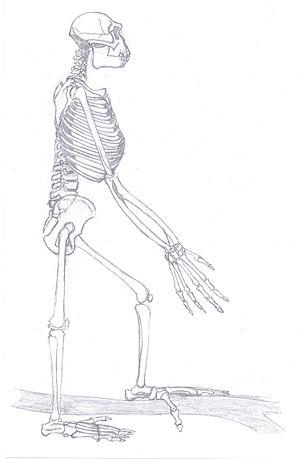
Ardi est le surnom donné à un squelette d'hominidé datant de 4,4 millions d'années. Ce fossile, répertorié sous le numéro ARA-VP-6/500, correspondrait à un individu féminin et a été découvert par Tim D. White, Gen Suwa et Berhane Asfaw lors de fouilles qui se sont déroulées de 1992 à 1994 en Éthiopie. Il a été rattaché à l'espèce Ardipithecus ramidus. Il s'agit du plus ancien squelette d'hominidé retrouvé. En effet, de celui de Toumaï il ne reste que le crâne et d'Orrorin quelques fémurs, un humérus et des dents.